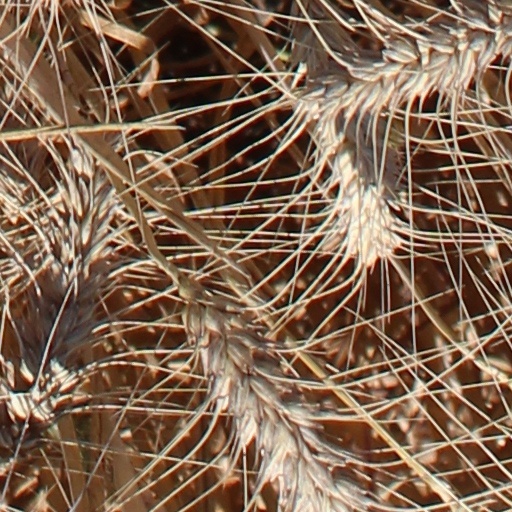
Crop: wheat